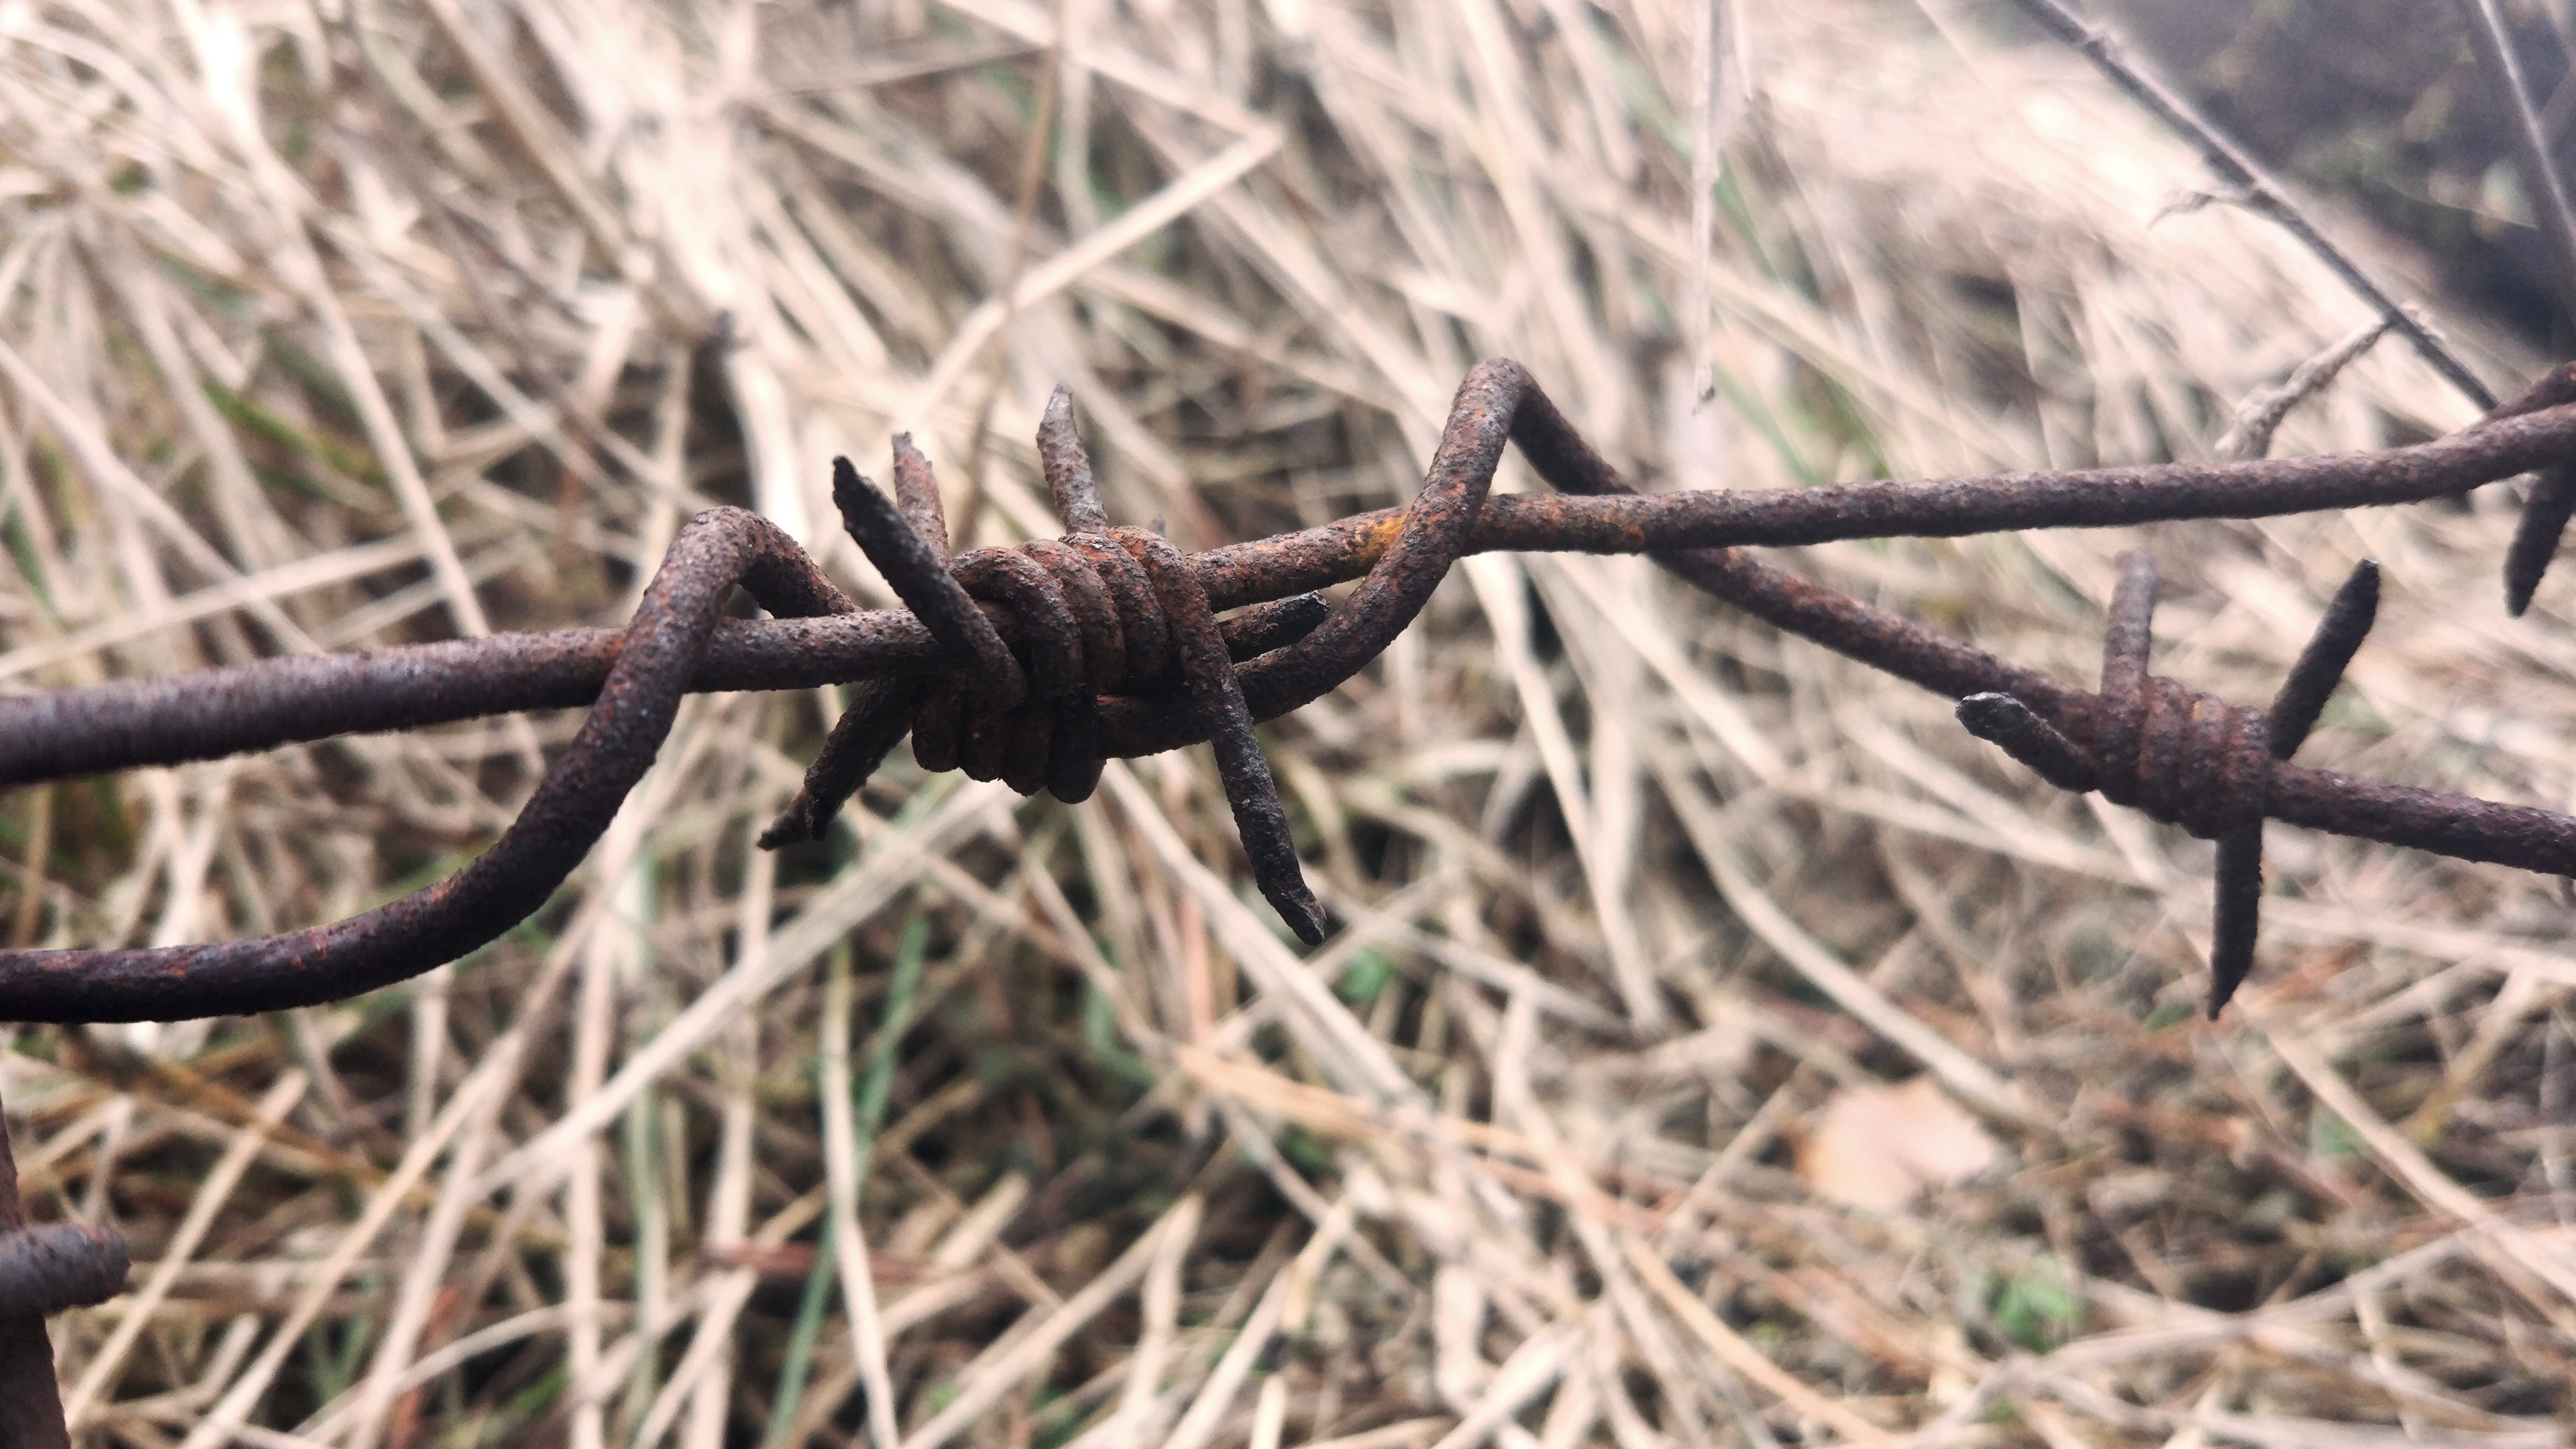
branch, fence, barbed wire, wood, wire, wildlife, rust, macro, metal, fencing, soil, twig, corrosion, outdoor structure, wire fencing, home fencing, withered grass